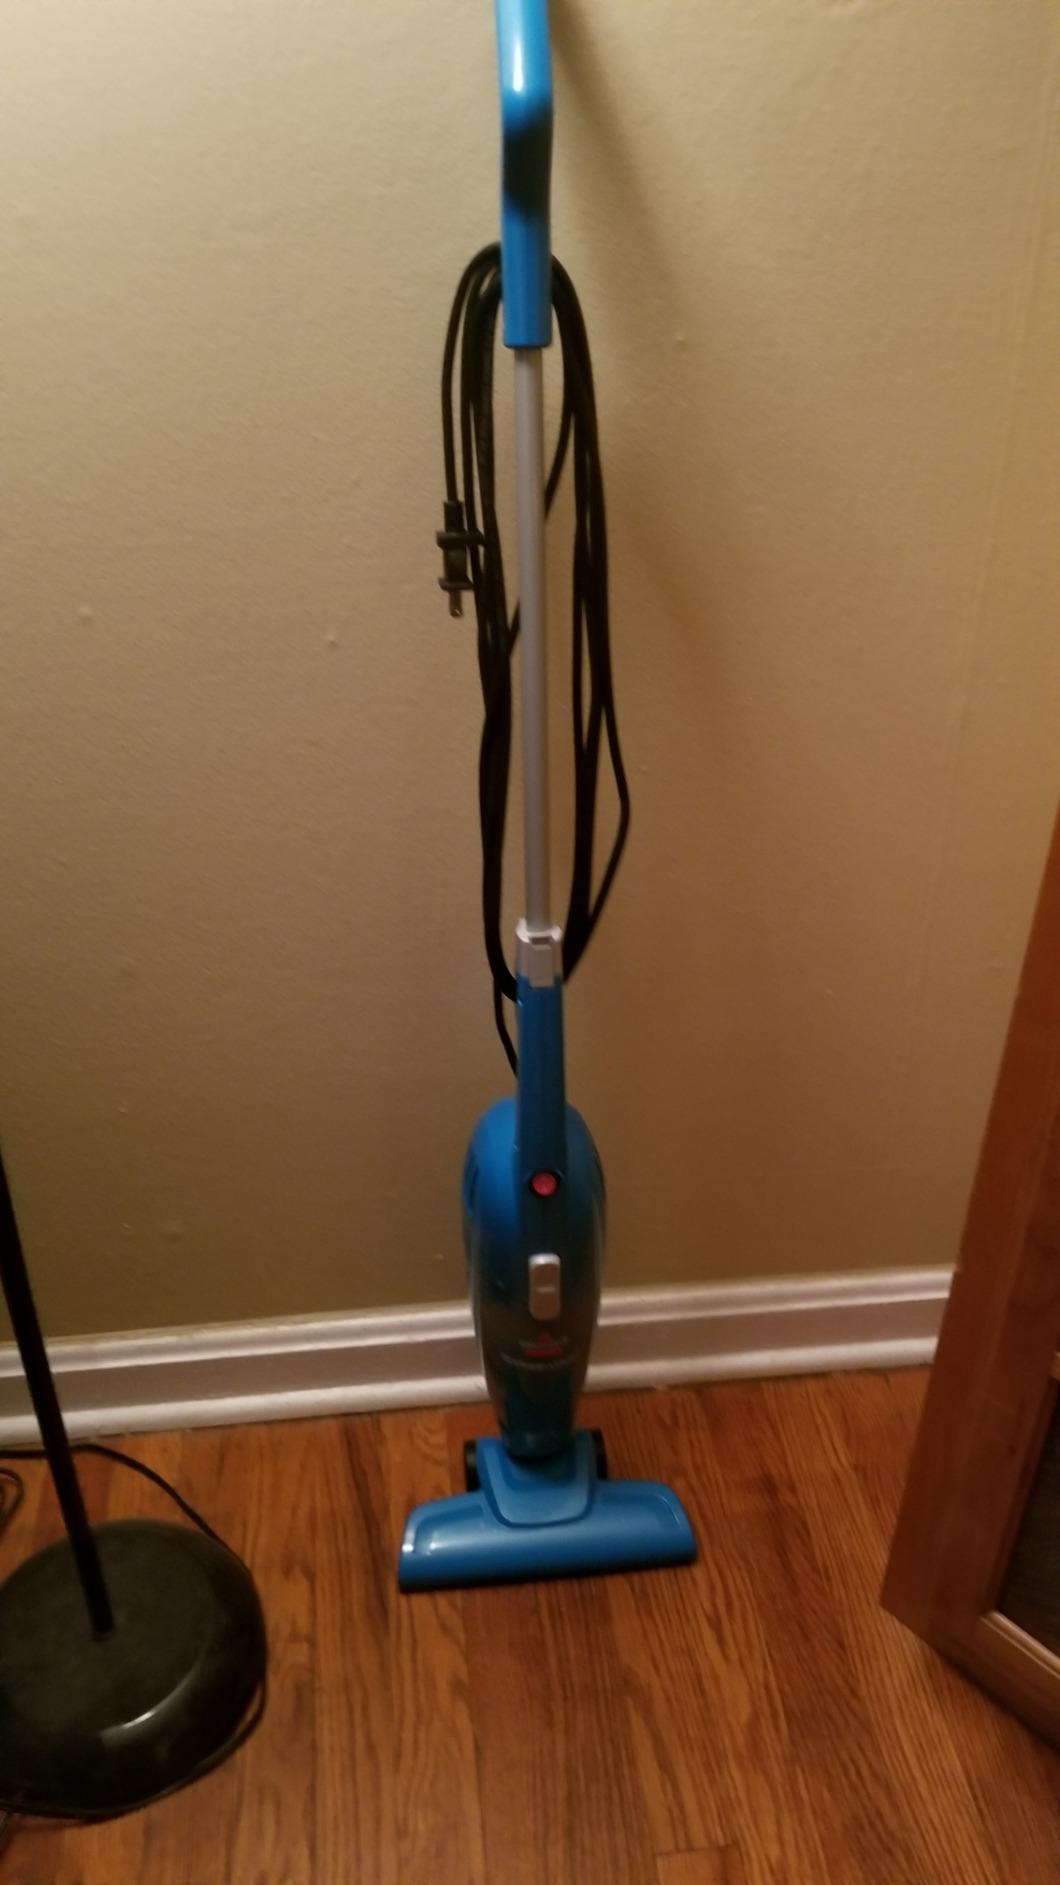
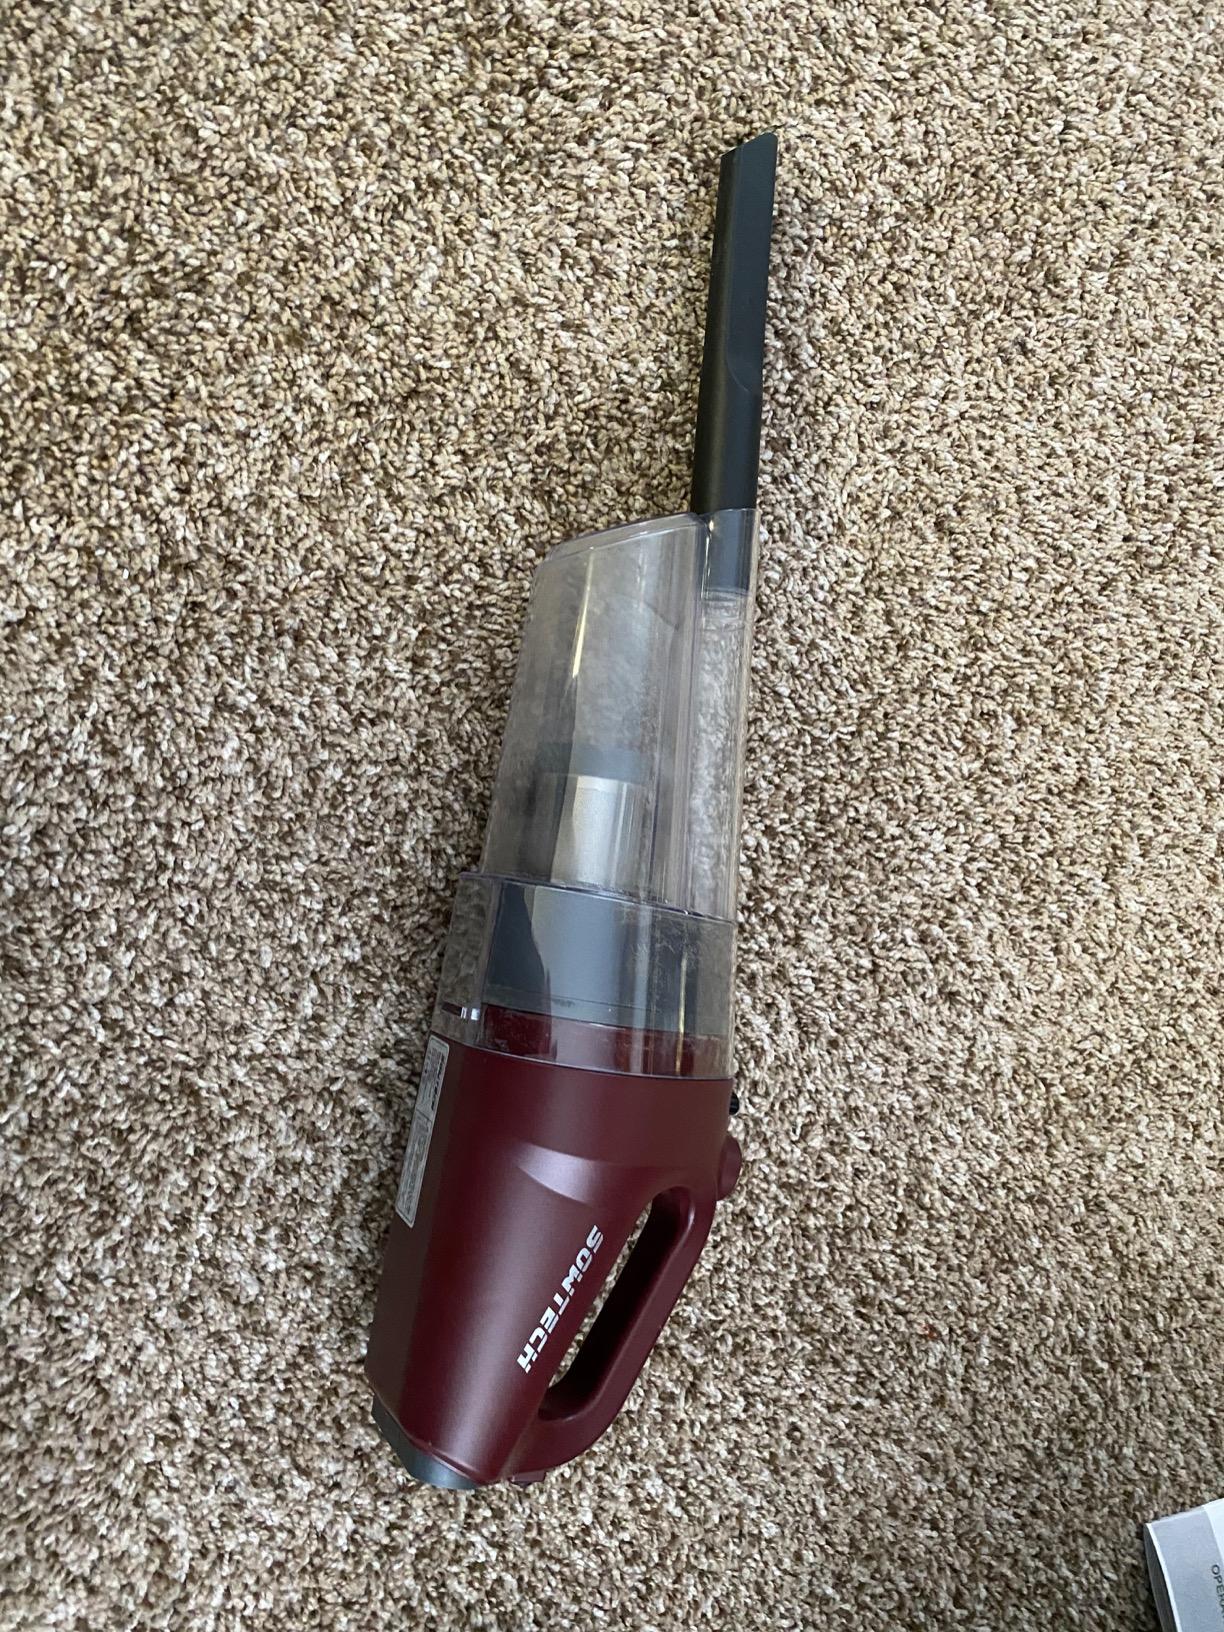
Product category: items_vacuum
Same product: no